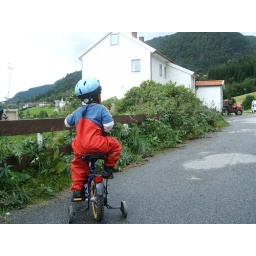
Out riding the bike by the road... Don't ever cross that white lane!!